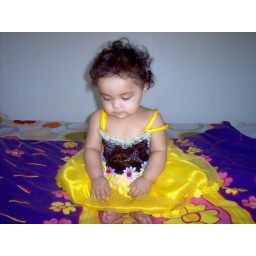
anuva in yellow dress